İttihadism

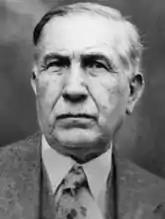
Yusuf Ziya Özer, a law professor and one of the conceives of the Turkish History Thesis.

The Unionists believed that the secret behind the success of the west was science, and that the more scientifically advanced a nation was, the more powerful it was. According to the Turkish historian Handan Nezir Akmeşe, the essence of the Union and Progress was the "cult of science" and a strong sense of Turkish nationalism. Strongly influenced by French intellectuals such as Auguste Comte and Gustave Le Bon, the Unionists had embraced the idea of rule by a scientific elite. For the Young Turks, the basic problem of the Ottoman Empire was its backward, impoverished status and the fact that most of its Muslim population were illiterate; thus, most Ottoman Muslims could not learn about modern science even if they had wanted to. The CUP had an obsession with science, above all the natural sciences (CUP journals devoted much text to chemistry lessons), and the Unionists often described themselves as "societal doctors" who would apply modern scientific ideas and methods to solve all social problems. The CUP saw themselves as a scientific elite, whose superior knowledge would save the empire; one Unionist later recalled the atmosphere as: "Being a Unionist was almost a type of God-given privilege".